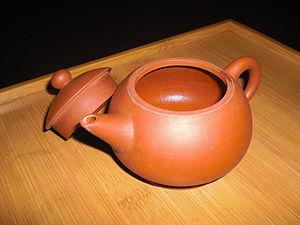
La préparation du thé est l'art de respecter la propriété du thé que l'on souhaite déguster, afin de ne pas en gâcher la saveur.